Mike Deasy

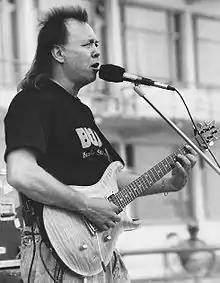
Mike Deasy in Pärnu, Estonia 1992

Michael William Deasy (born February 4, 1941) is an American rock and jazz guitarist. As a session musician, he played on numerous hit singles and albums recorded in Los Angeles in the 1960s, 1970s and 1980s. He is sometimes credited as Mike Deasy Sr.